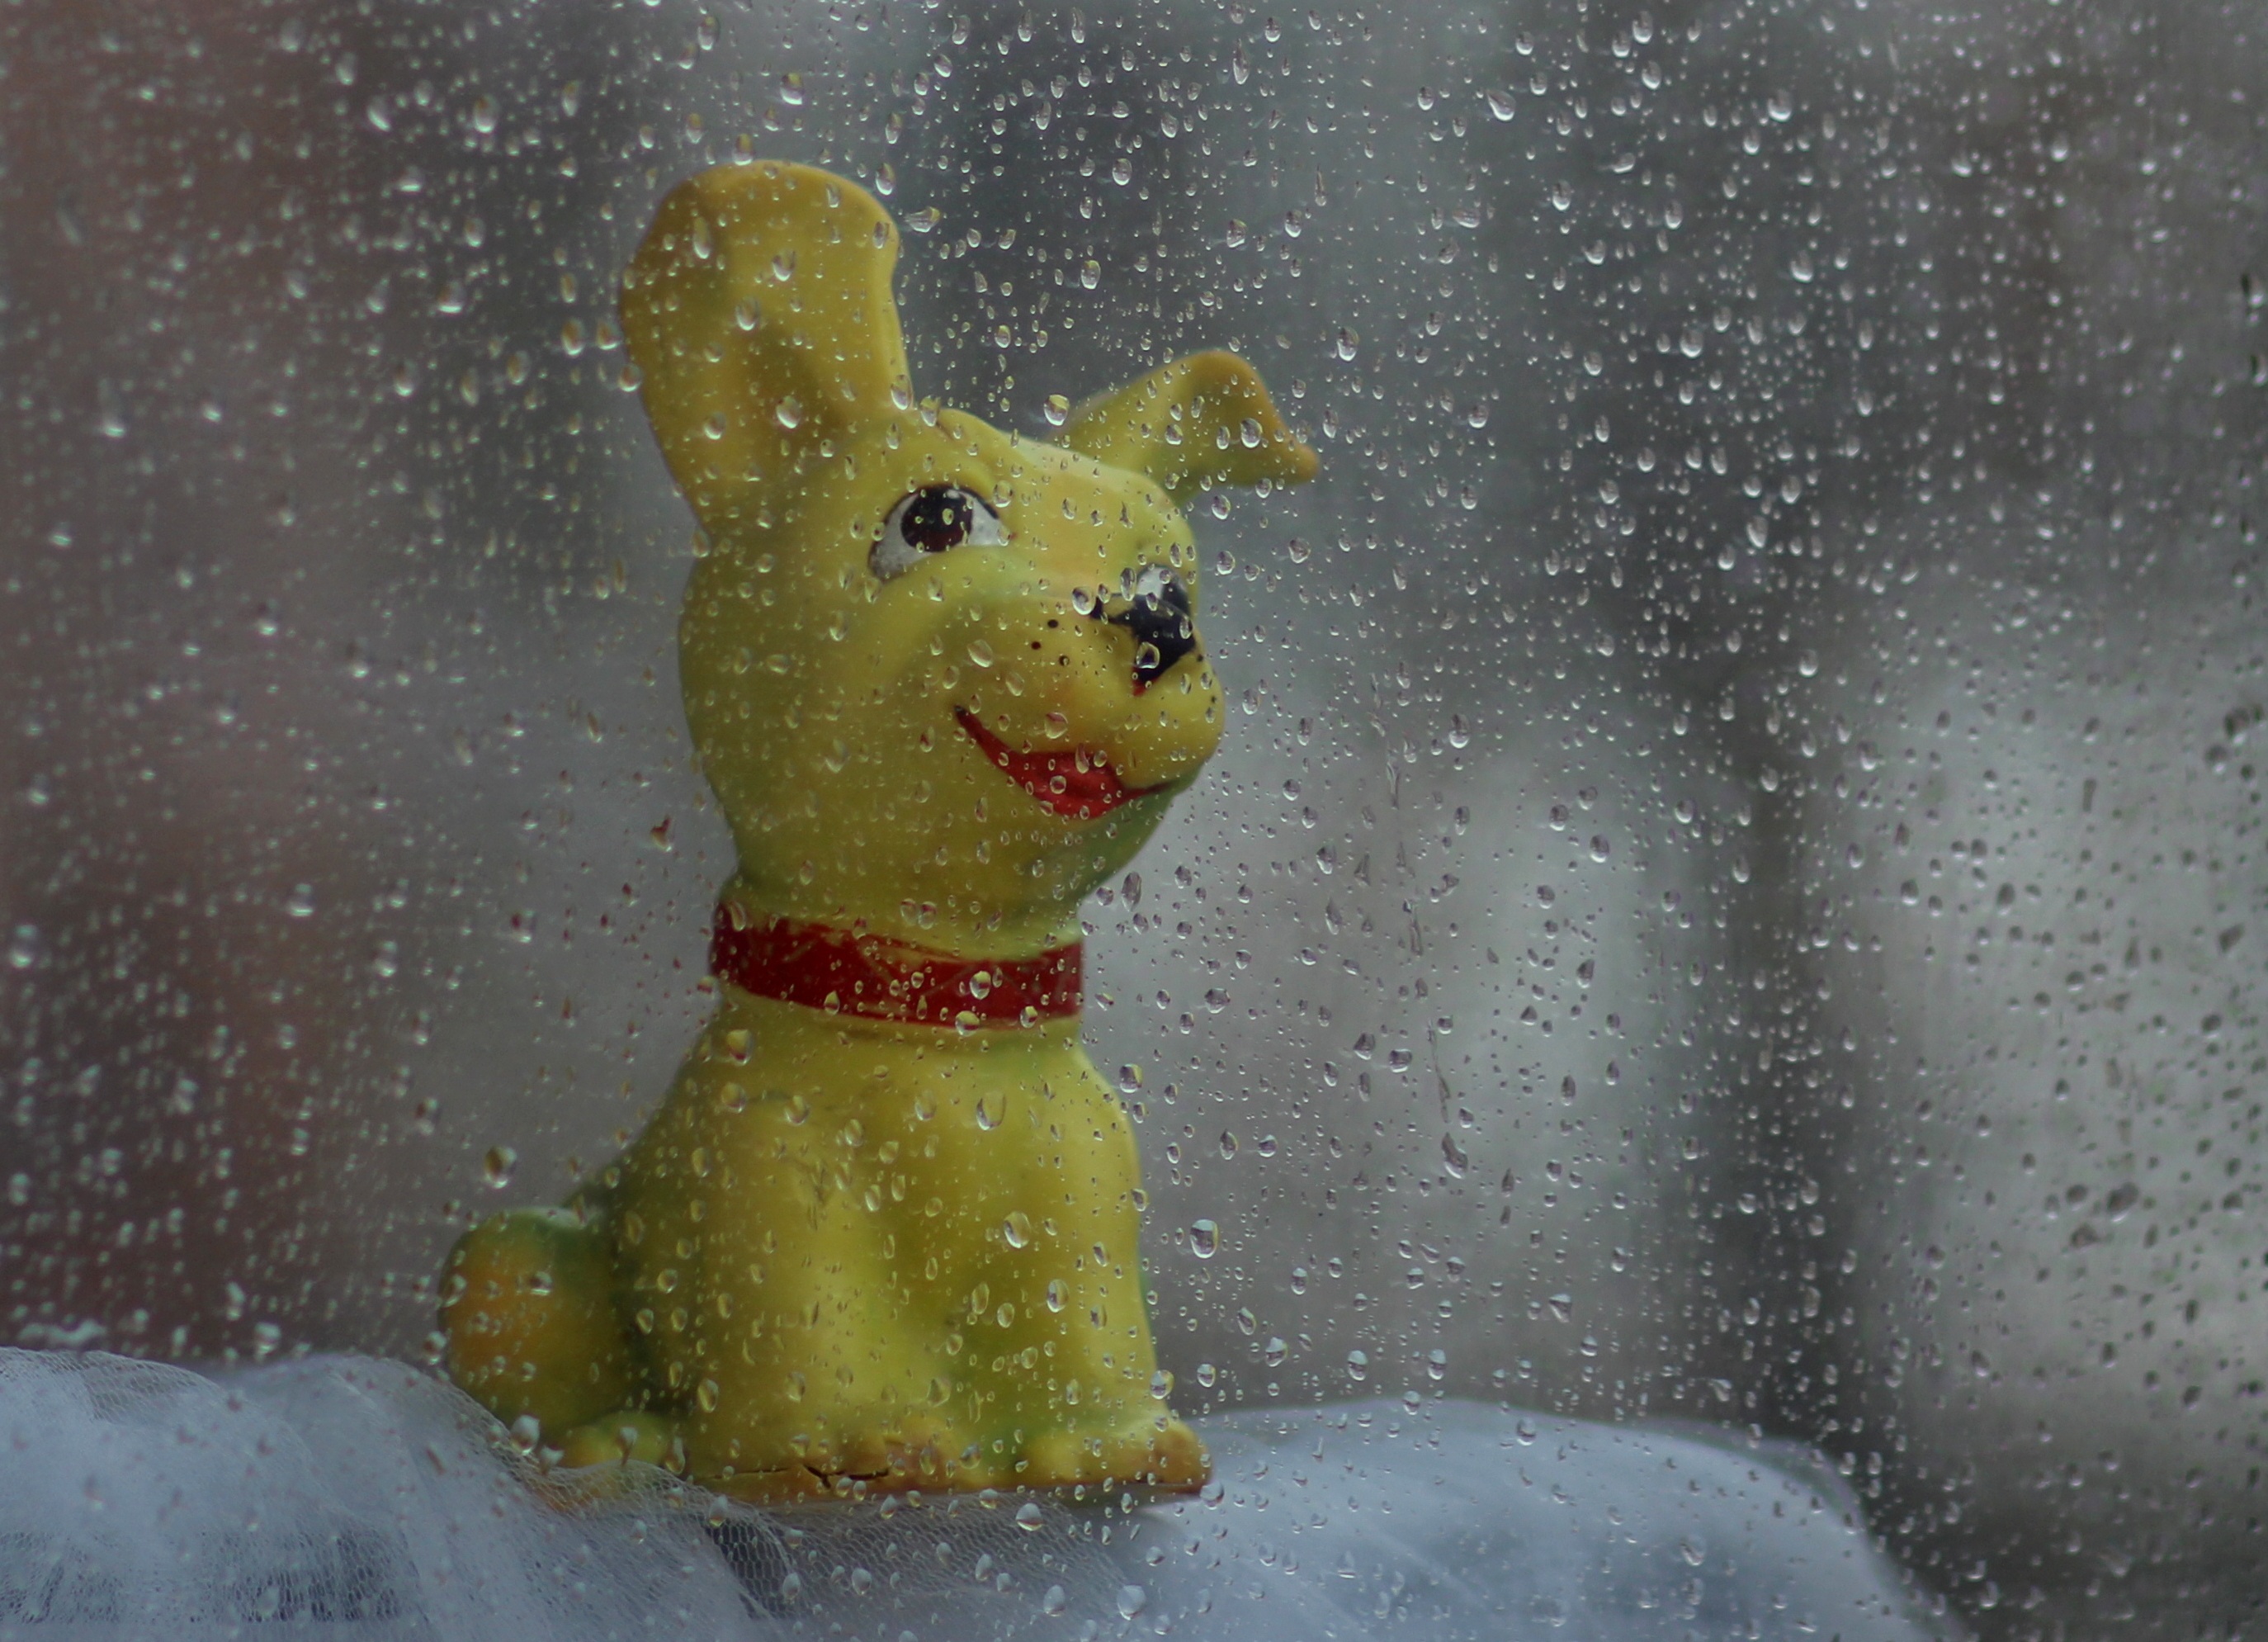
snow, rain, window, dog, weather, toy, duck, calling, drops, about